C. K. G. Billings

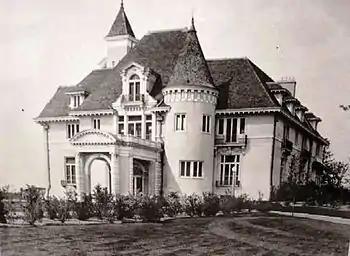
Tryon Hall, the Manhattan estate of C.K.G. Billings

Billings wished to celebrate the completion of his trotting stable, and his selection to be the head of the New York Equestrian Club, by giving a dinner for 36 of his male horse-riding friends in the stable on March 29, 1903. He engaged the noted restaurateur Louis Sherry to cater the event, but then to avoid reporters who staked out the estate after news of the dinner had spread, changed the venue at Sherry's suggestion to the grand ballroom of Sherry's restaurant at Fifth Avenue and 44th Street. The ballroom was decorated to look like an English country estate, complete with imitation brooks. The floor was covered with turf. Billings and his guests ate mounted in a circle on 32 docile horses that were rented from nearby riding academies and brought to the fourth-floor ballroom via the freight elevator; specially built silver trays were attached to their saddles and diners drank through rubber tubes connected to iced bottles of champagne in their saddlebags. The waiters, one for each diner, served the numerous courses dressed as grooms at a fox hunt, while an elaborately dressed groom attended each horse, and near the end of the evening elaborate troughs filled with oats were brought in for the horses to eat from. The evening concluded with a vaudeville show.